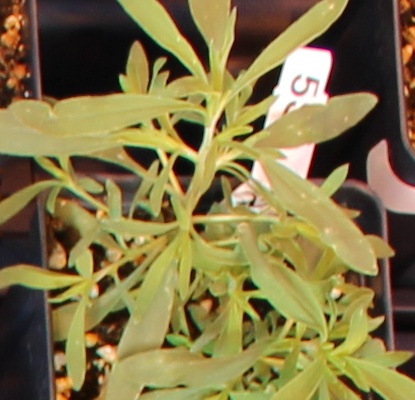
Label: Kochia